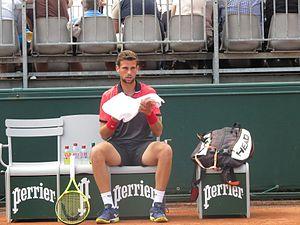
Stefano Napolitano lors de son deuxième tour des qualifications face à Márton Fucsovics (court n°12)